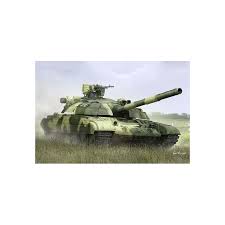
Label: T-64